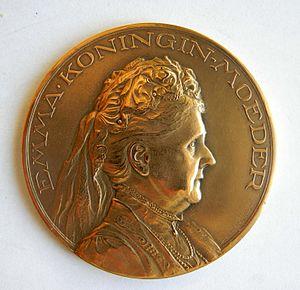
Médaille EMMA KONINGIN-MOEDER (Emma reine-mère) et la devise «
Adélaïde Emma Wilhelmine Thérèse de Waldeck et Pyrmont, née le 2 août 1858 à Bad Arolsen dans la principauté de Waldeck-Pyrmont et décédée le 20 mars 1934 à La Haye aux Pays-Bas, fut la seconde épouse du roi Guillaume III des Pays-Bas. Elle assuma la régence du royaume pour sa fille mineure Wilhelmine de 1890 à 1898.